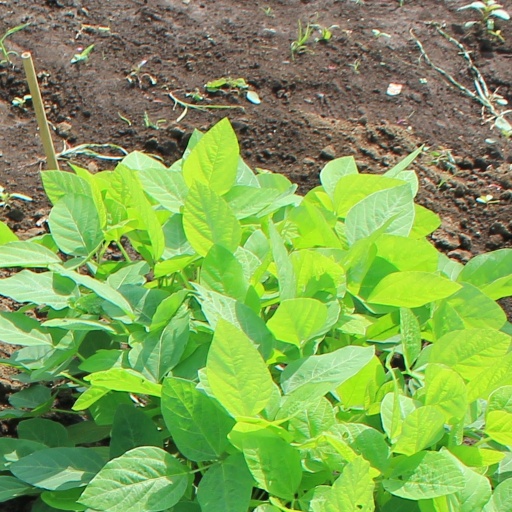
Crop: soybean